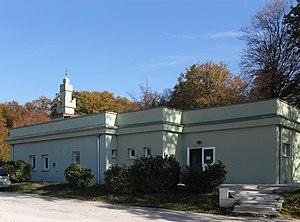
La mosquée de Grand-Charmont
La présente liste de mosquées de France n'est pas exhaustive.
Grand-Charmont est une commune française située dans le département du Doubs en région Bourgogne-Franche-Comté.